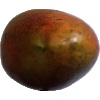
Label: Mango Red 1